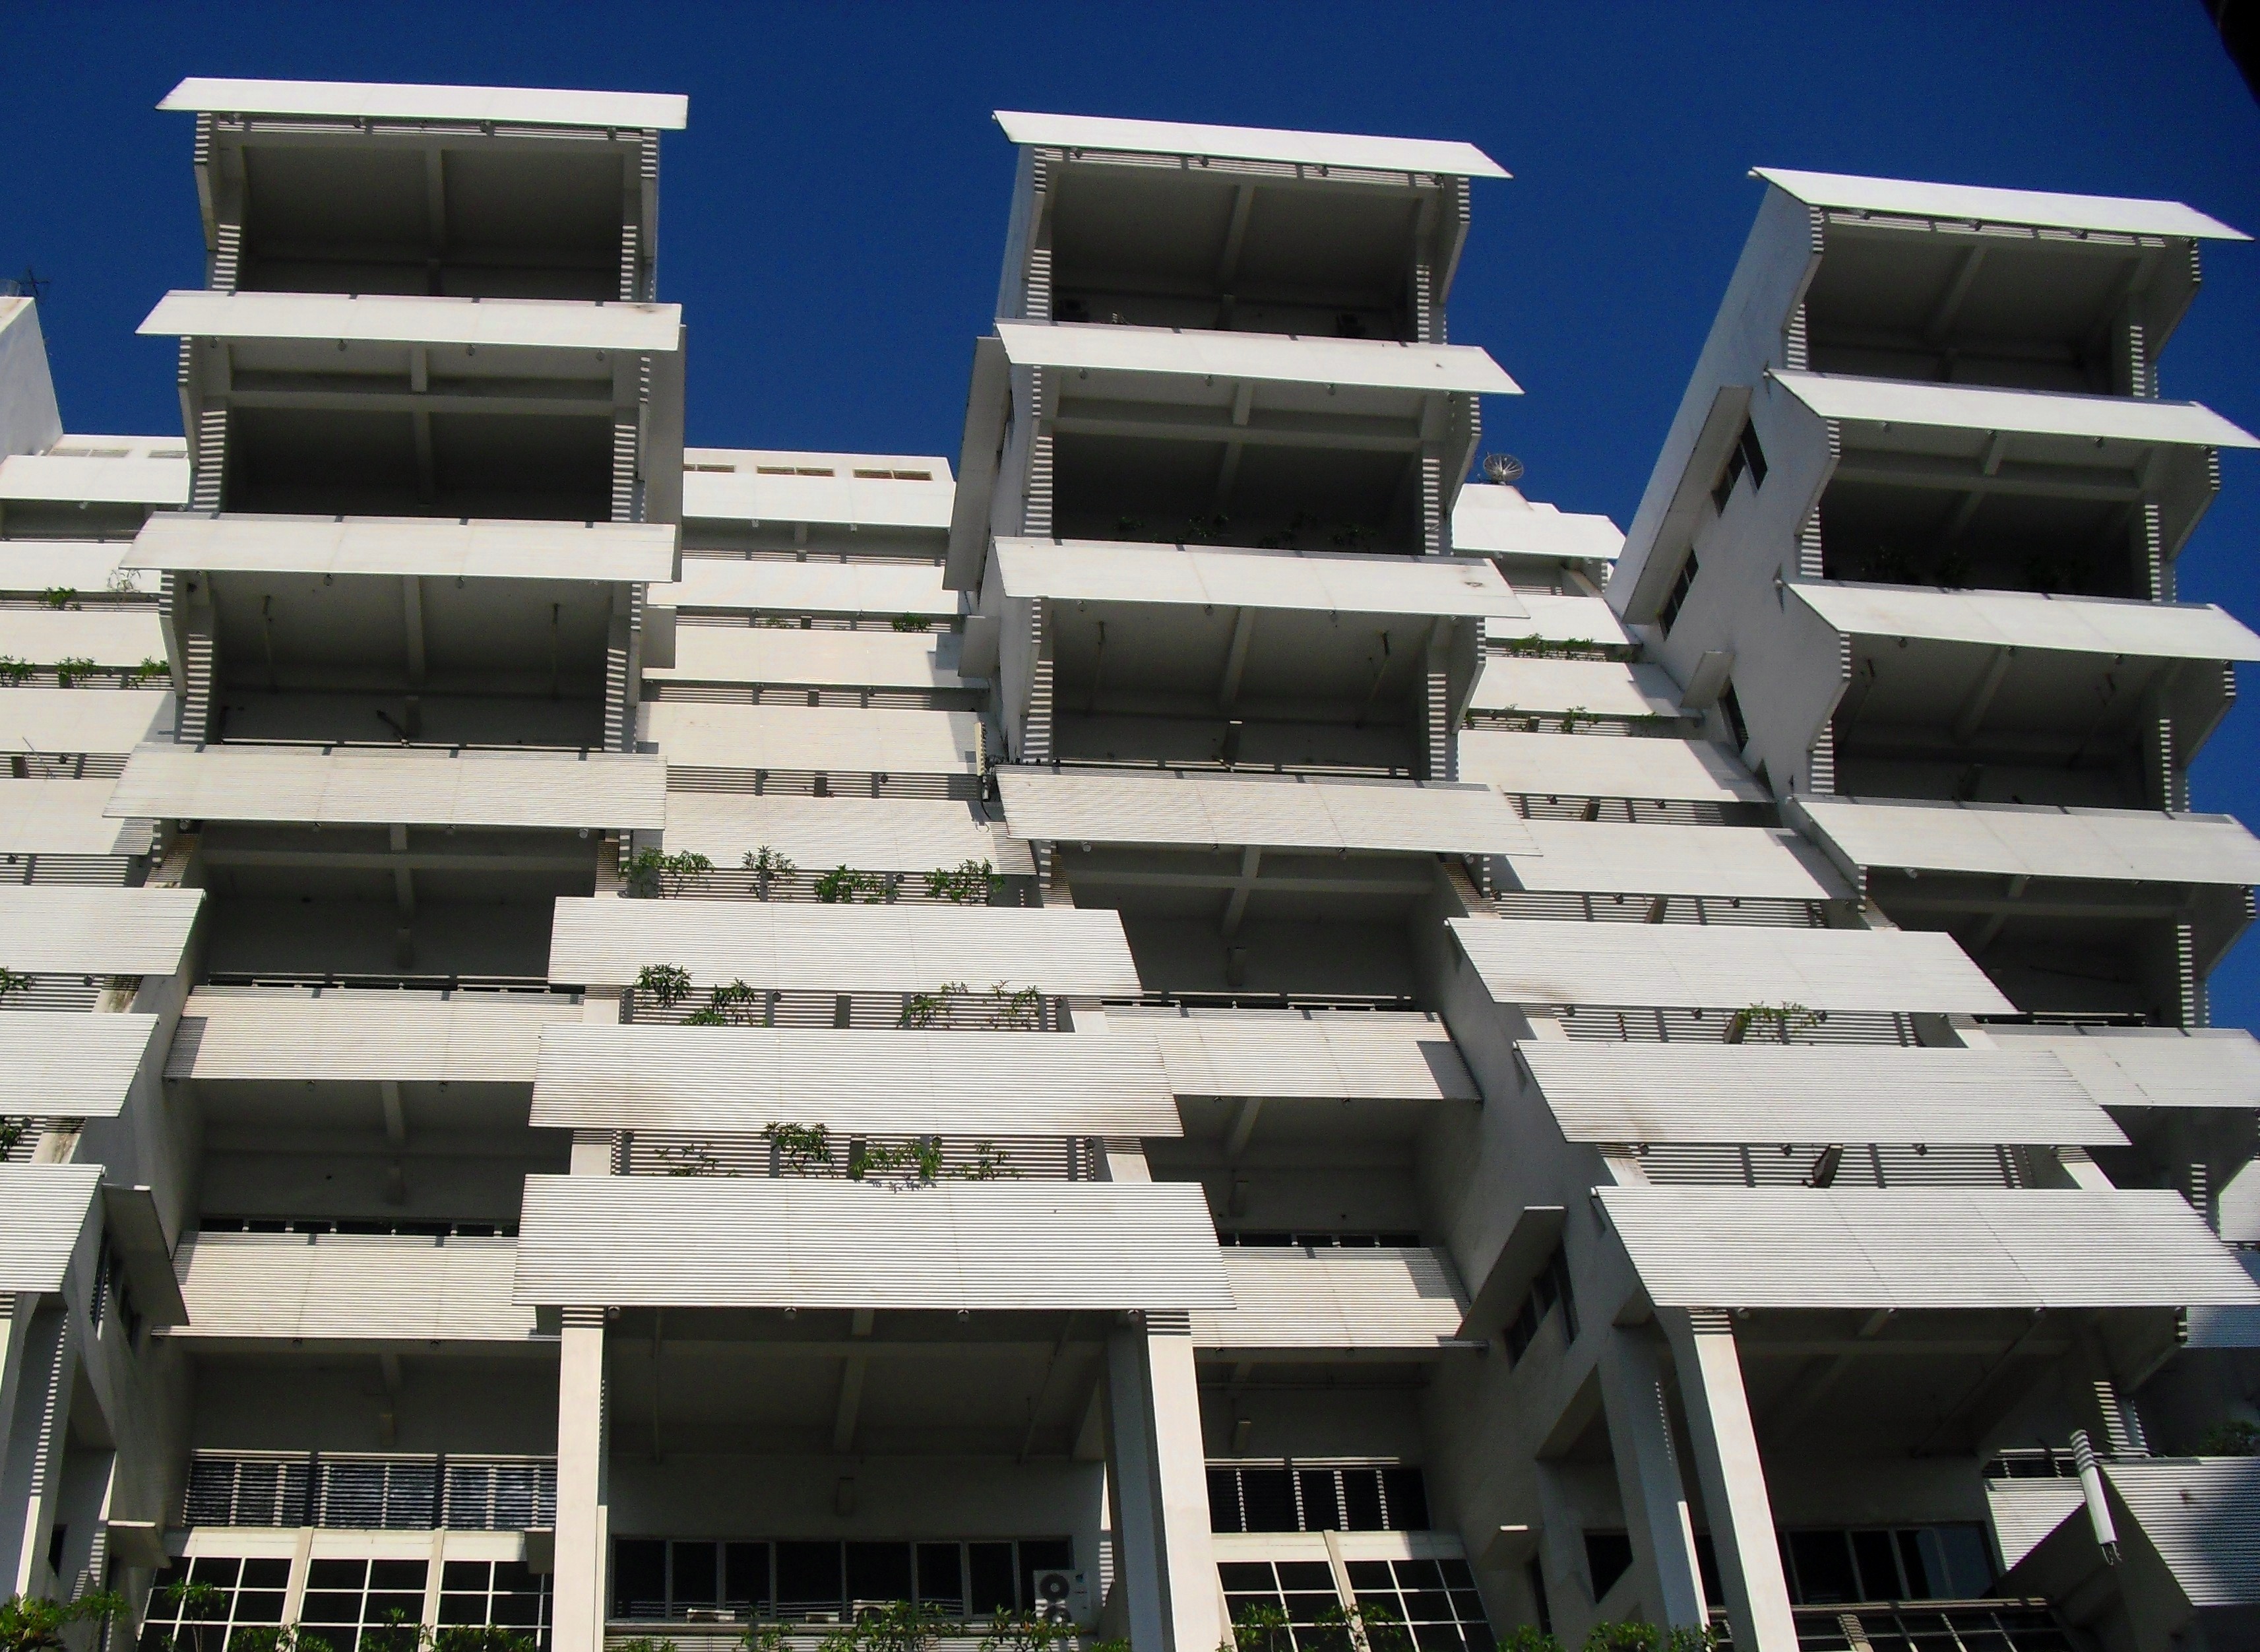
architecture, structure, building, city, skyscraper, wall, equipment, office, facade, modern, stadium, tower block, modern building, design, windows, indonesia, java, condominium, east java, residential area, surabaya, gedung, intiland, jawa timur